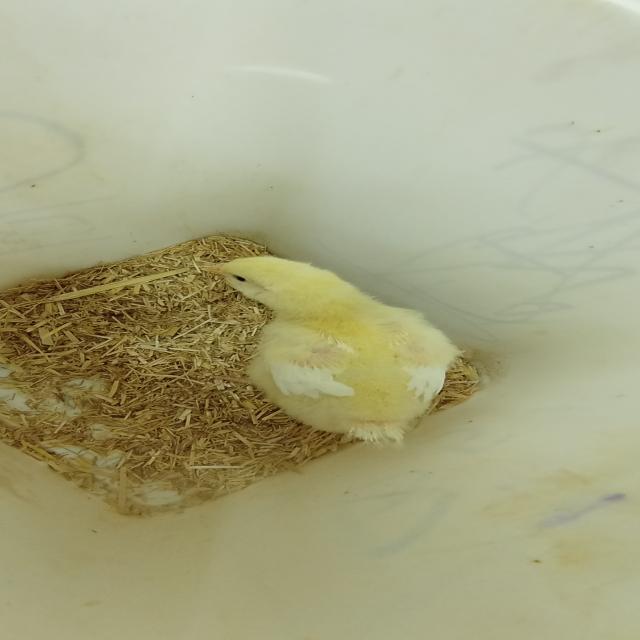
Weight: 195 g